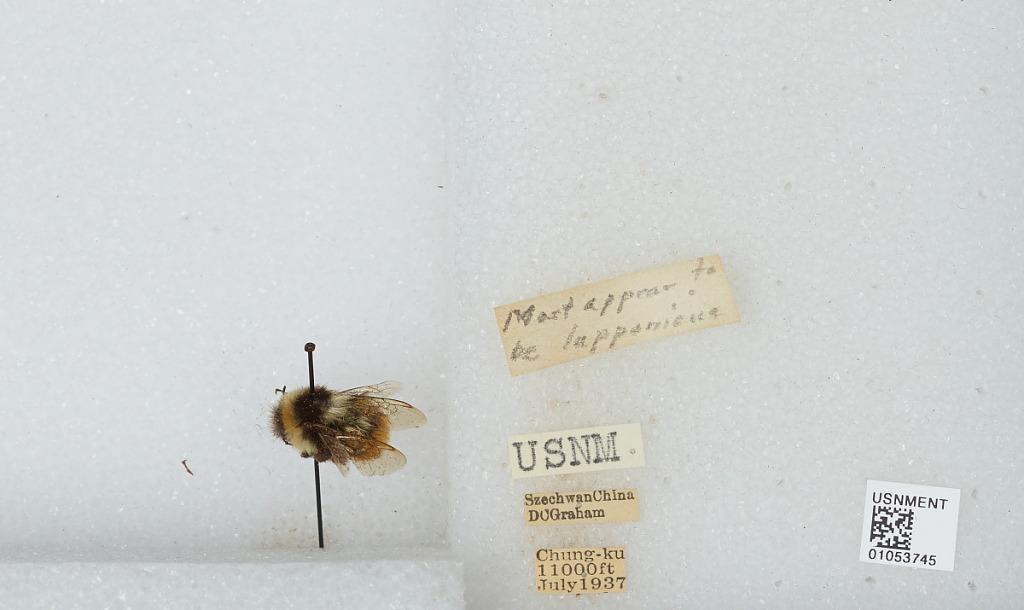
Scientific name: Bombus sp.
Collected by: D. Graham
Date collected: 1937-7-
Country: China
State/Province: Sichuan
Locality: Chengdu